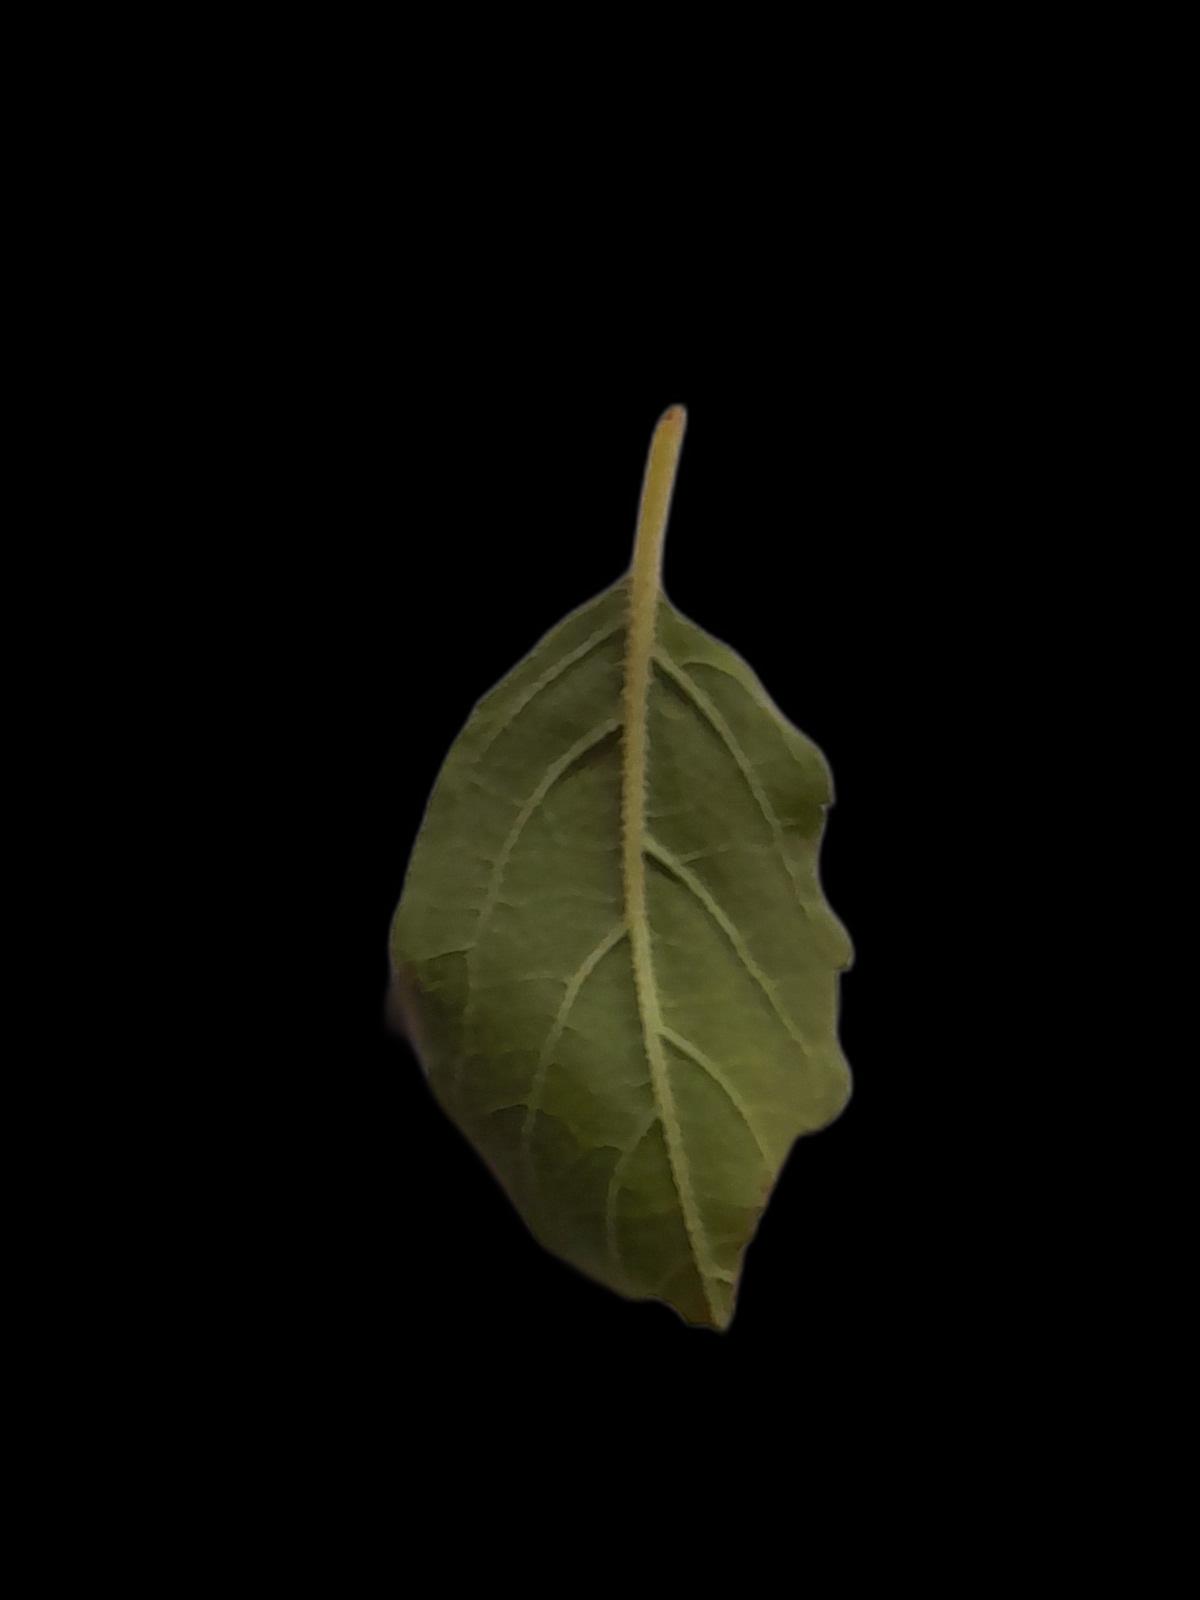
Plant: Tulsi